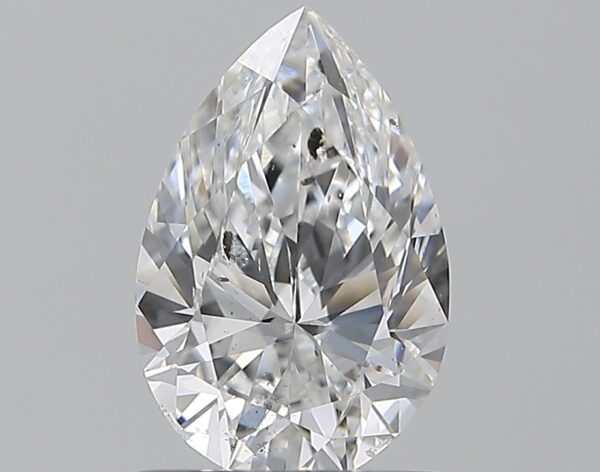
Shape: pear
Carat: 0.9
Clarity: SI2
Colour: E
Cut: EX
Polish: EX
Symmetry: VG
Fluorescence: N
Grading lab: GIA
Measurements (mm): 8.2 x 5.36 x 3.32